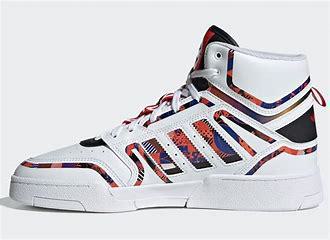
Brand: adidas
Model: originals Adidas Originals Drop Step XL